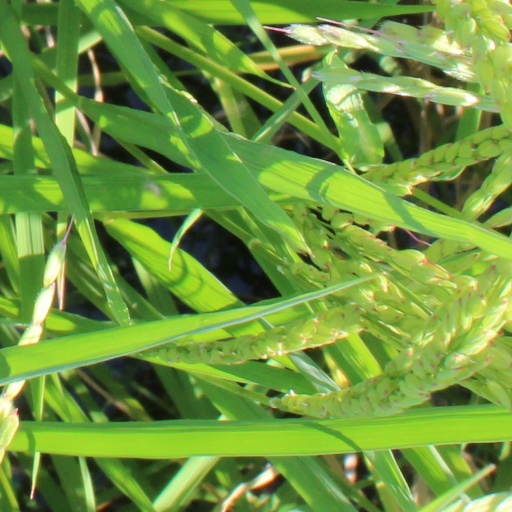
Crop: rice